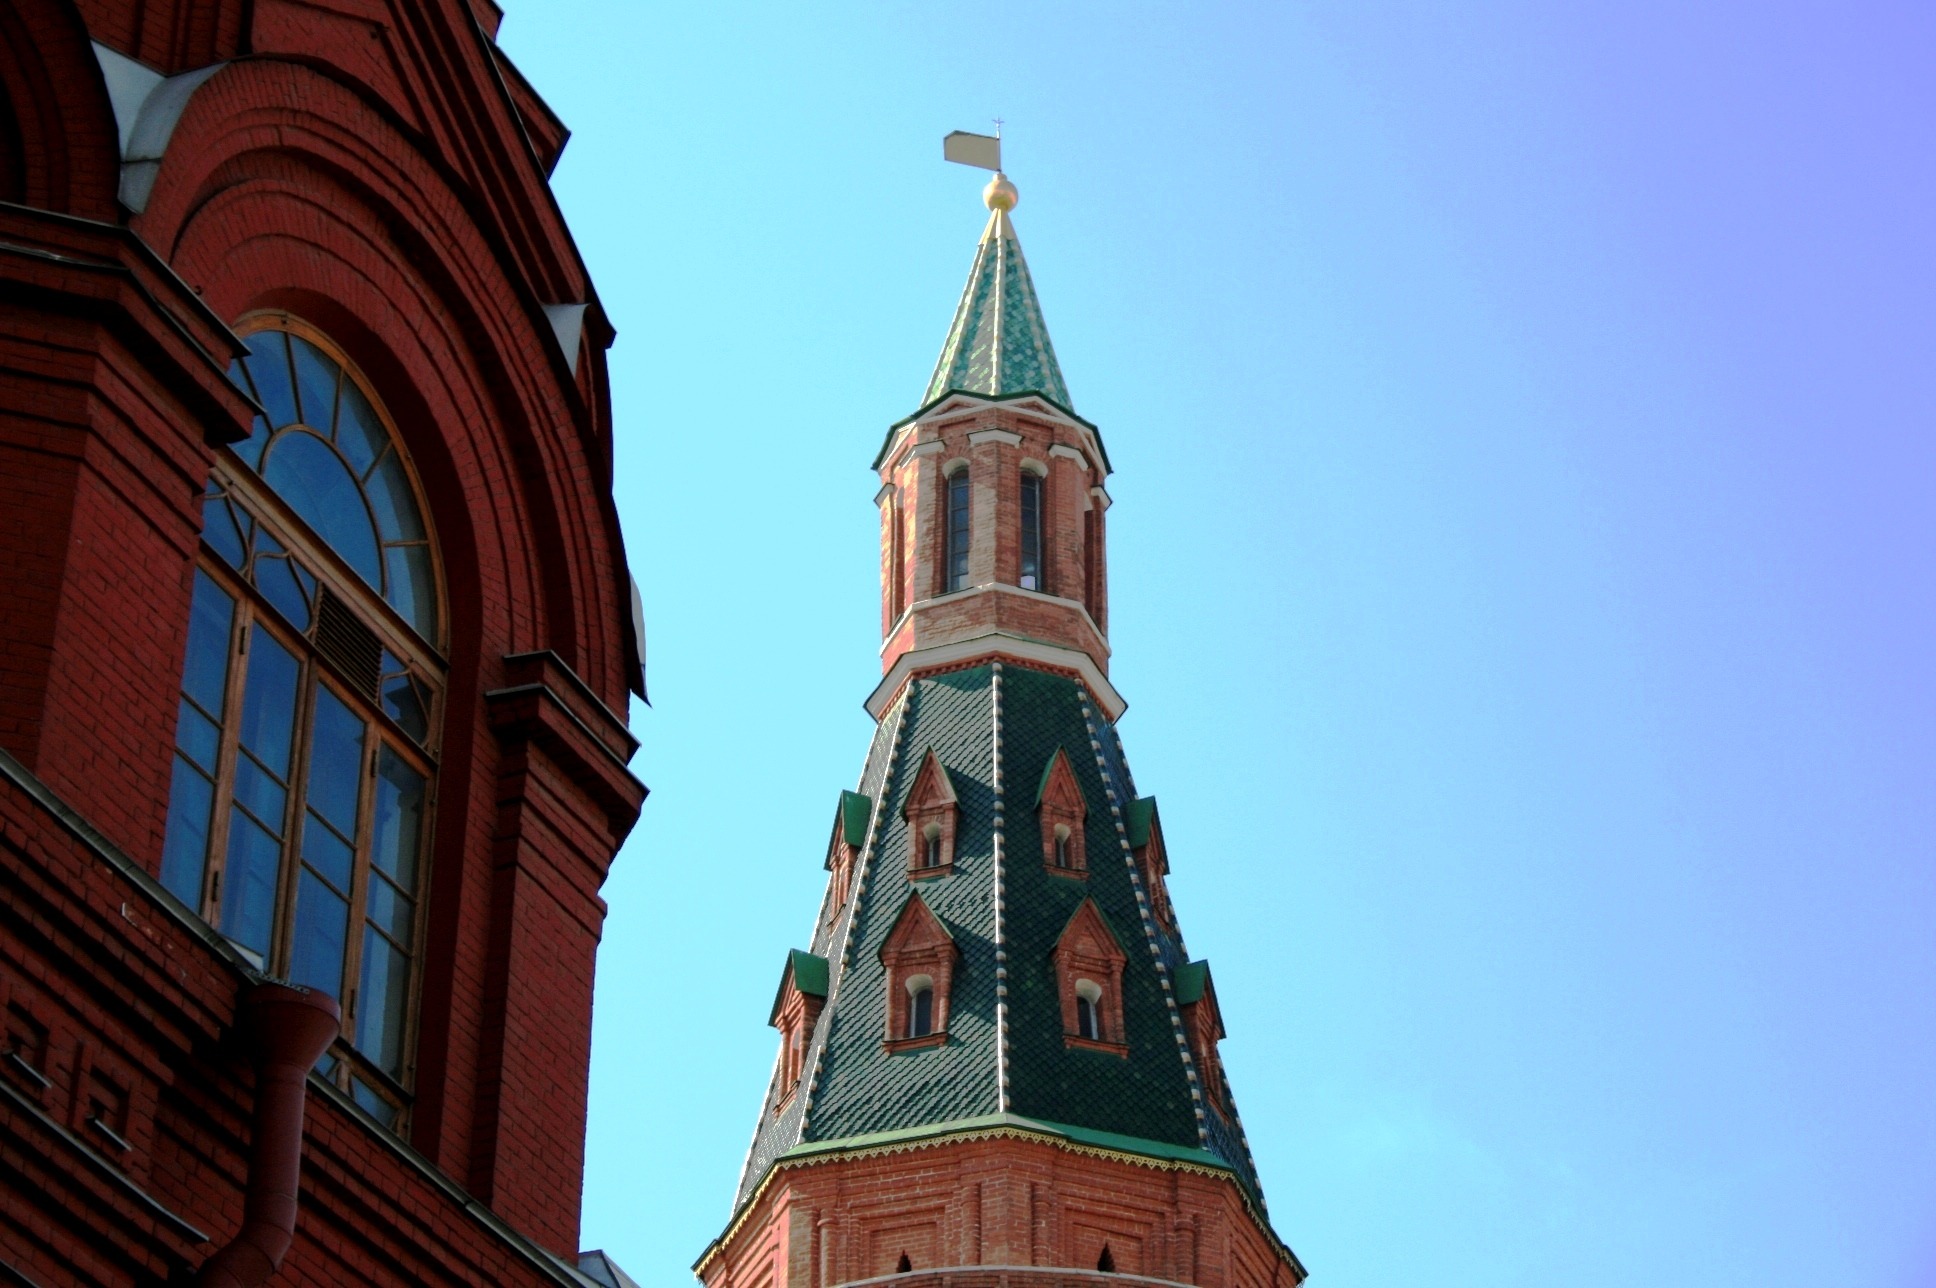
sky, building, skyscraper, tower, landmark, facade, blue, church, cathedral, historic, place of worship, clock tower, bell tower, arched, spire, steeple, bricks, moscow, glass window, red square, kremlin corner tower, arsenal tower, red brick work